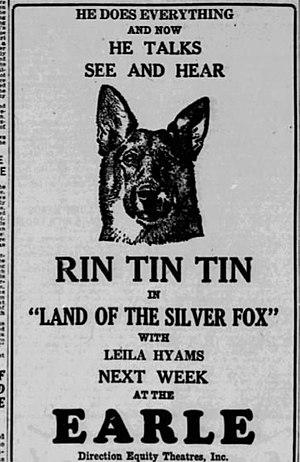
Cette liste de chiens de fiction rassemble une liste de personnages canins présents dans les œuvres de fiction.